Local authorities swaps litigation

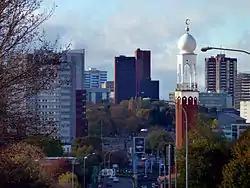
Birmingham.

In "Kleinwort Benson Ltd v Birmingham CC" the Court of Appeal was required to consider whether a defence of "passing on" existed under English law. Such a defence had been suggested by academics, and the counsel for the respondent local authority argued that because the bank had entered into back-to-back swaps, any loss arising under the swaps with the local authority had been passed on under other contractual arrangements. The Court of Appeal rejected that such a defence existed.